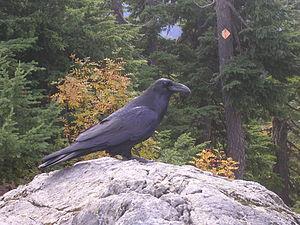
Le Grand Corbeau est une espèce d'oiseaux de la famille des Corvidés. Il est le plus grand oiseau de l'ordre des Passeriformes après le Corbeau corbivau, et probablement le passereau le plus lourd. Présent dans tout l'hémisphère nord, c’est l’espèce de corvidé dont l’aire de répartition est la plus étendue. Les Grands Corbeaux vivent généralement de 10 à 15 ans mais certains individus ont vécu 40 ans. Les juvéniles peuvent se déplacer en groupes mais les couples appariés restent ensemble pour la vie, chaque couple défendant un territoire. Huit sous-espèces ont été décrites avec de faibles différences phénotypiques ; des études récentes montrent toutefois des différences génétiques significatives entre les populations de diverses régions.